Socialist Youth (Chile)

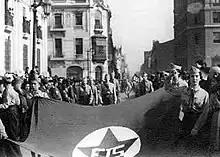
March of the Socialist Youth Federation (FJS) during the 1930s.

Shortly thereafter, the young socialists stand out for their political capacity and their imponderable contributions to the development of the PS. It is the young socialists who raise the revolutionary profile of the popular movement during the multi-class government of Pedro Aguirre Cerda (Frente Popular, 1938). Young people are constantly imprinting their revolutionary and combative stamp on the line of the PS, this is how after the XI Ordinary General Congress of the party, the young socialists consolidate their Latin Americanism by joining the Union of Revolutionary Youth of Latin America. Subsequently, it will be one of its most notable leaders, the young Raúl Ampuero, who will take charge of the General Secretary of the PS, standing out for his classist and revolutionary leadership. Also at that time, the former socialist militiaman, member of the youth Salvador Allende Gossens, had already begun to assume responsibilities of national relevance.